Air Force Test Center

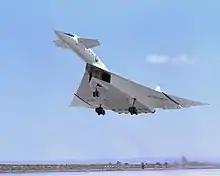
White delta-wing aircraft taking off with landing gears retracting. At the front of aircraft are canards.

Along with the X-15, pilots at Edwards were expanding the frontiers of atmospheric flight, testing the XB-70 Valkyrie high-altitude bomber, along with the YF-12 interceptor for Air Defense Command and the SR-71 Blackbird Strategic Reconnaissance aircraft for Strategic Air Command.